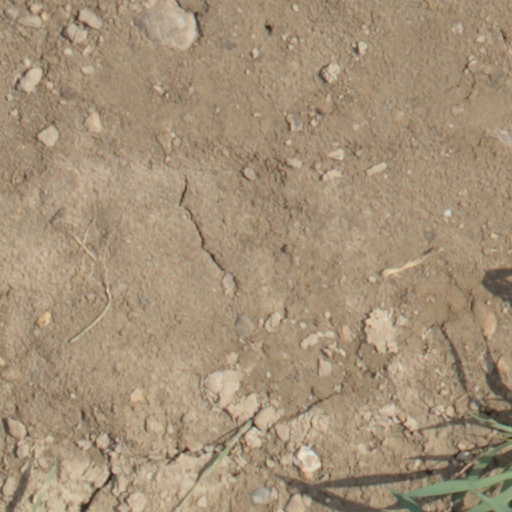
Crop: wheat